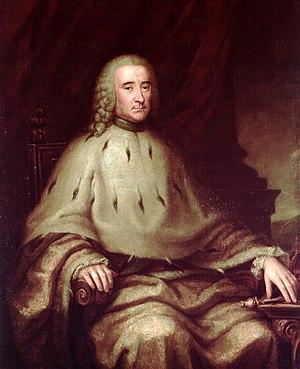
Le marquisat de Groppoli, entre la Toscane et la Ligurie, demeura de 1606 à 1774, la propriété directe de la famille Brignole, illustre famille patricienne de Gênes.
Ridolfo Emilio Brignole Sale était un noble italien du XVIIIᵉ siècle, huitième marquis de Groppoli qui fut doge de Gênes du 25 novembre 1762 au 25 novembre 1764 et roi de Corse durant la même période.